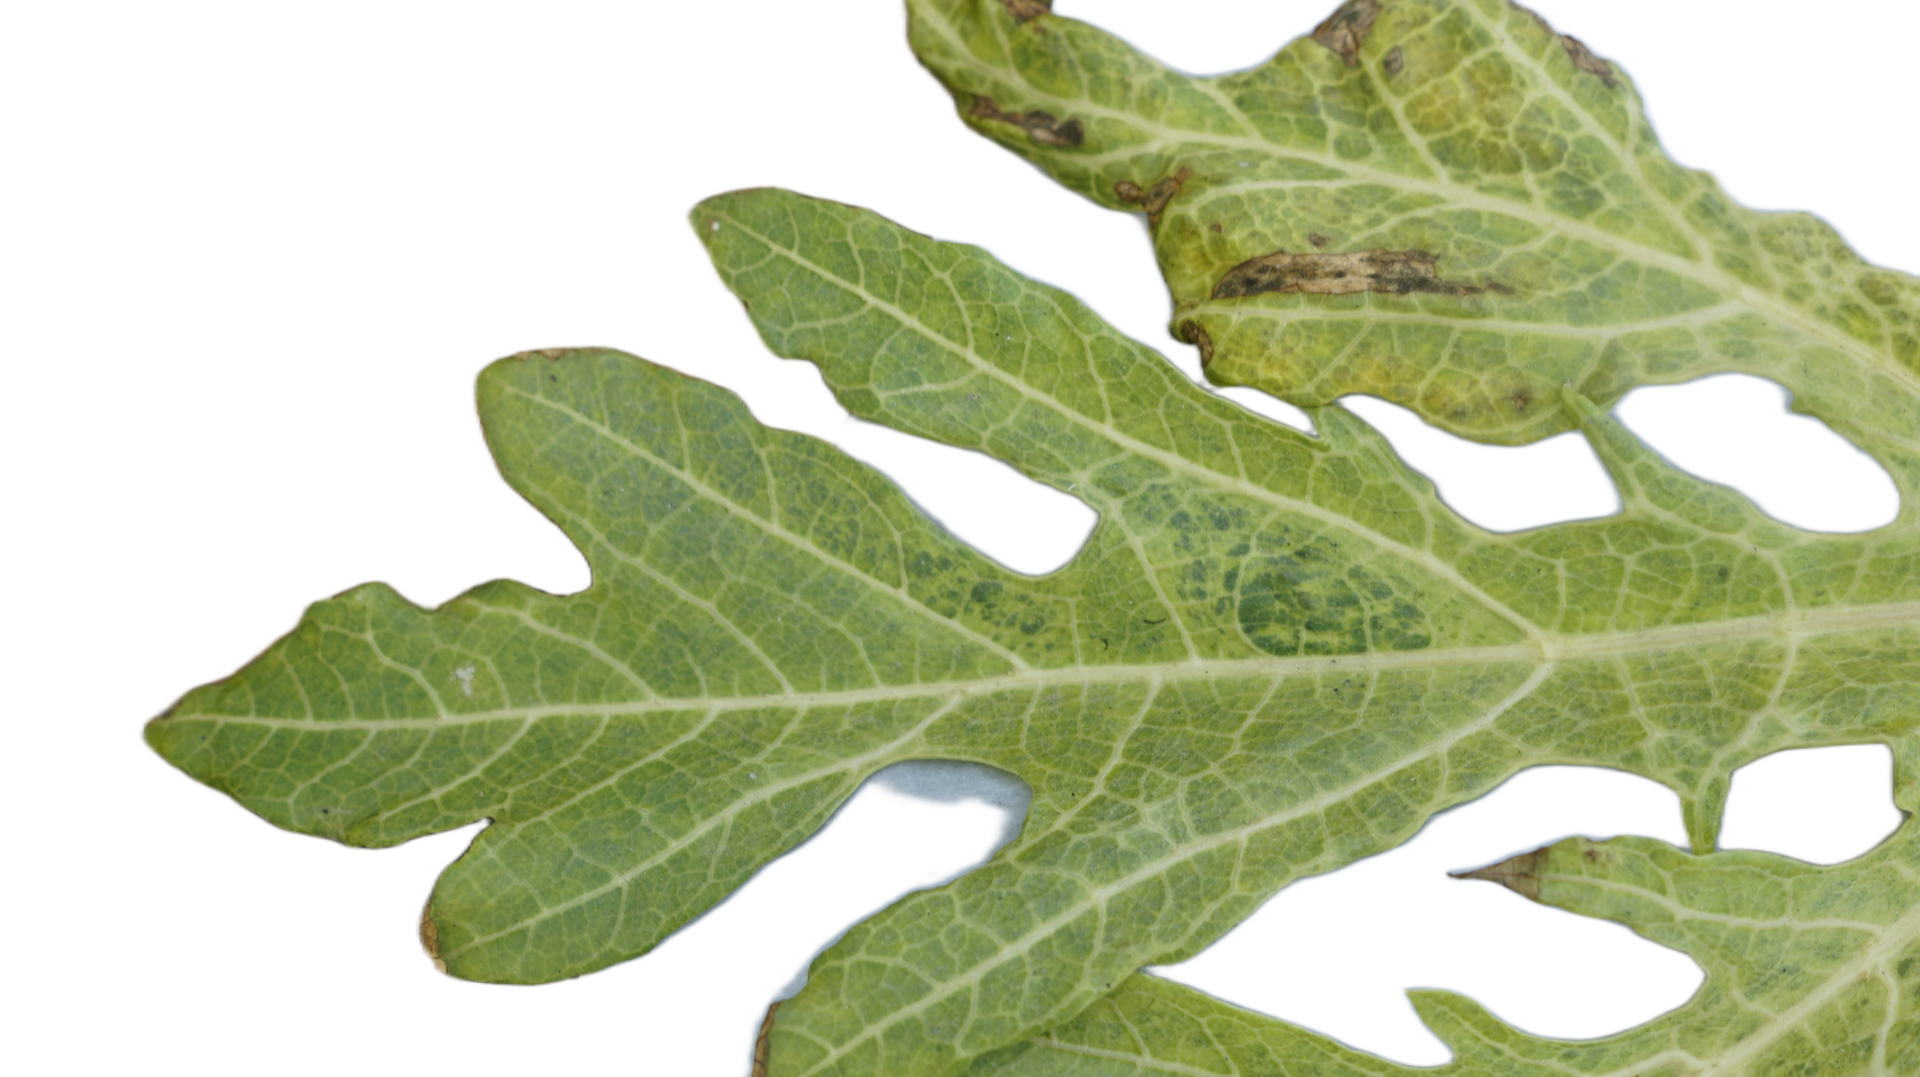
Crop: Papaya
Label: Bacterial_Blight